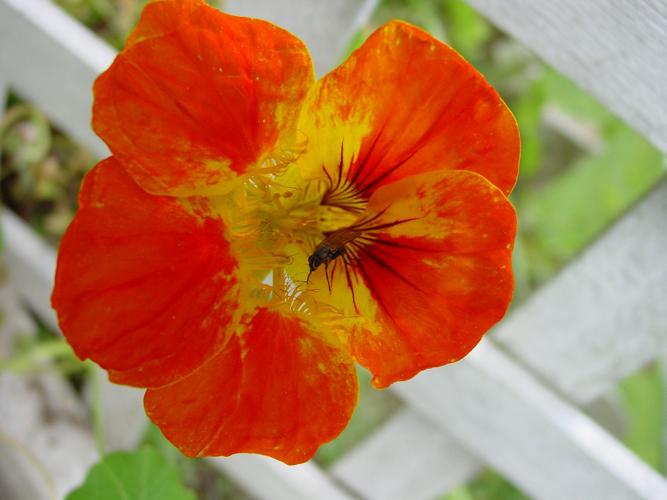
Label: watercress